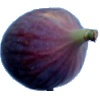
Label: Fig 1